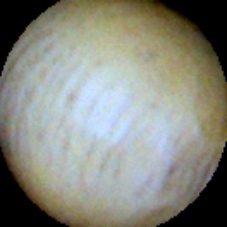
Label: Intact